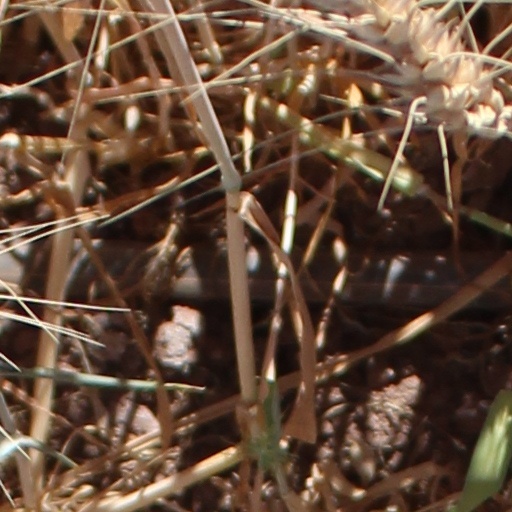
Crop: wheat